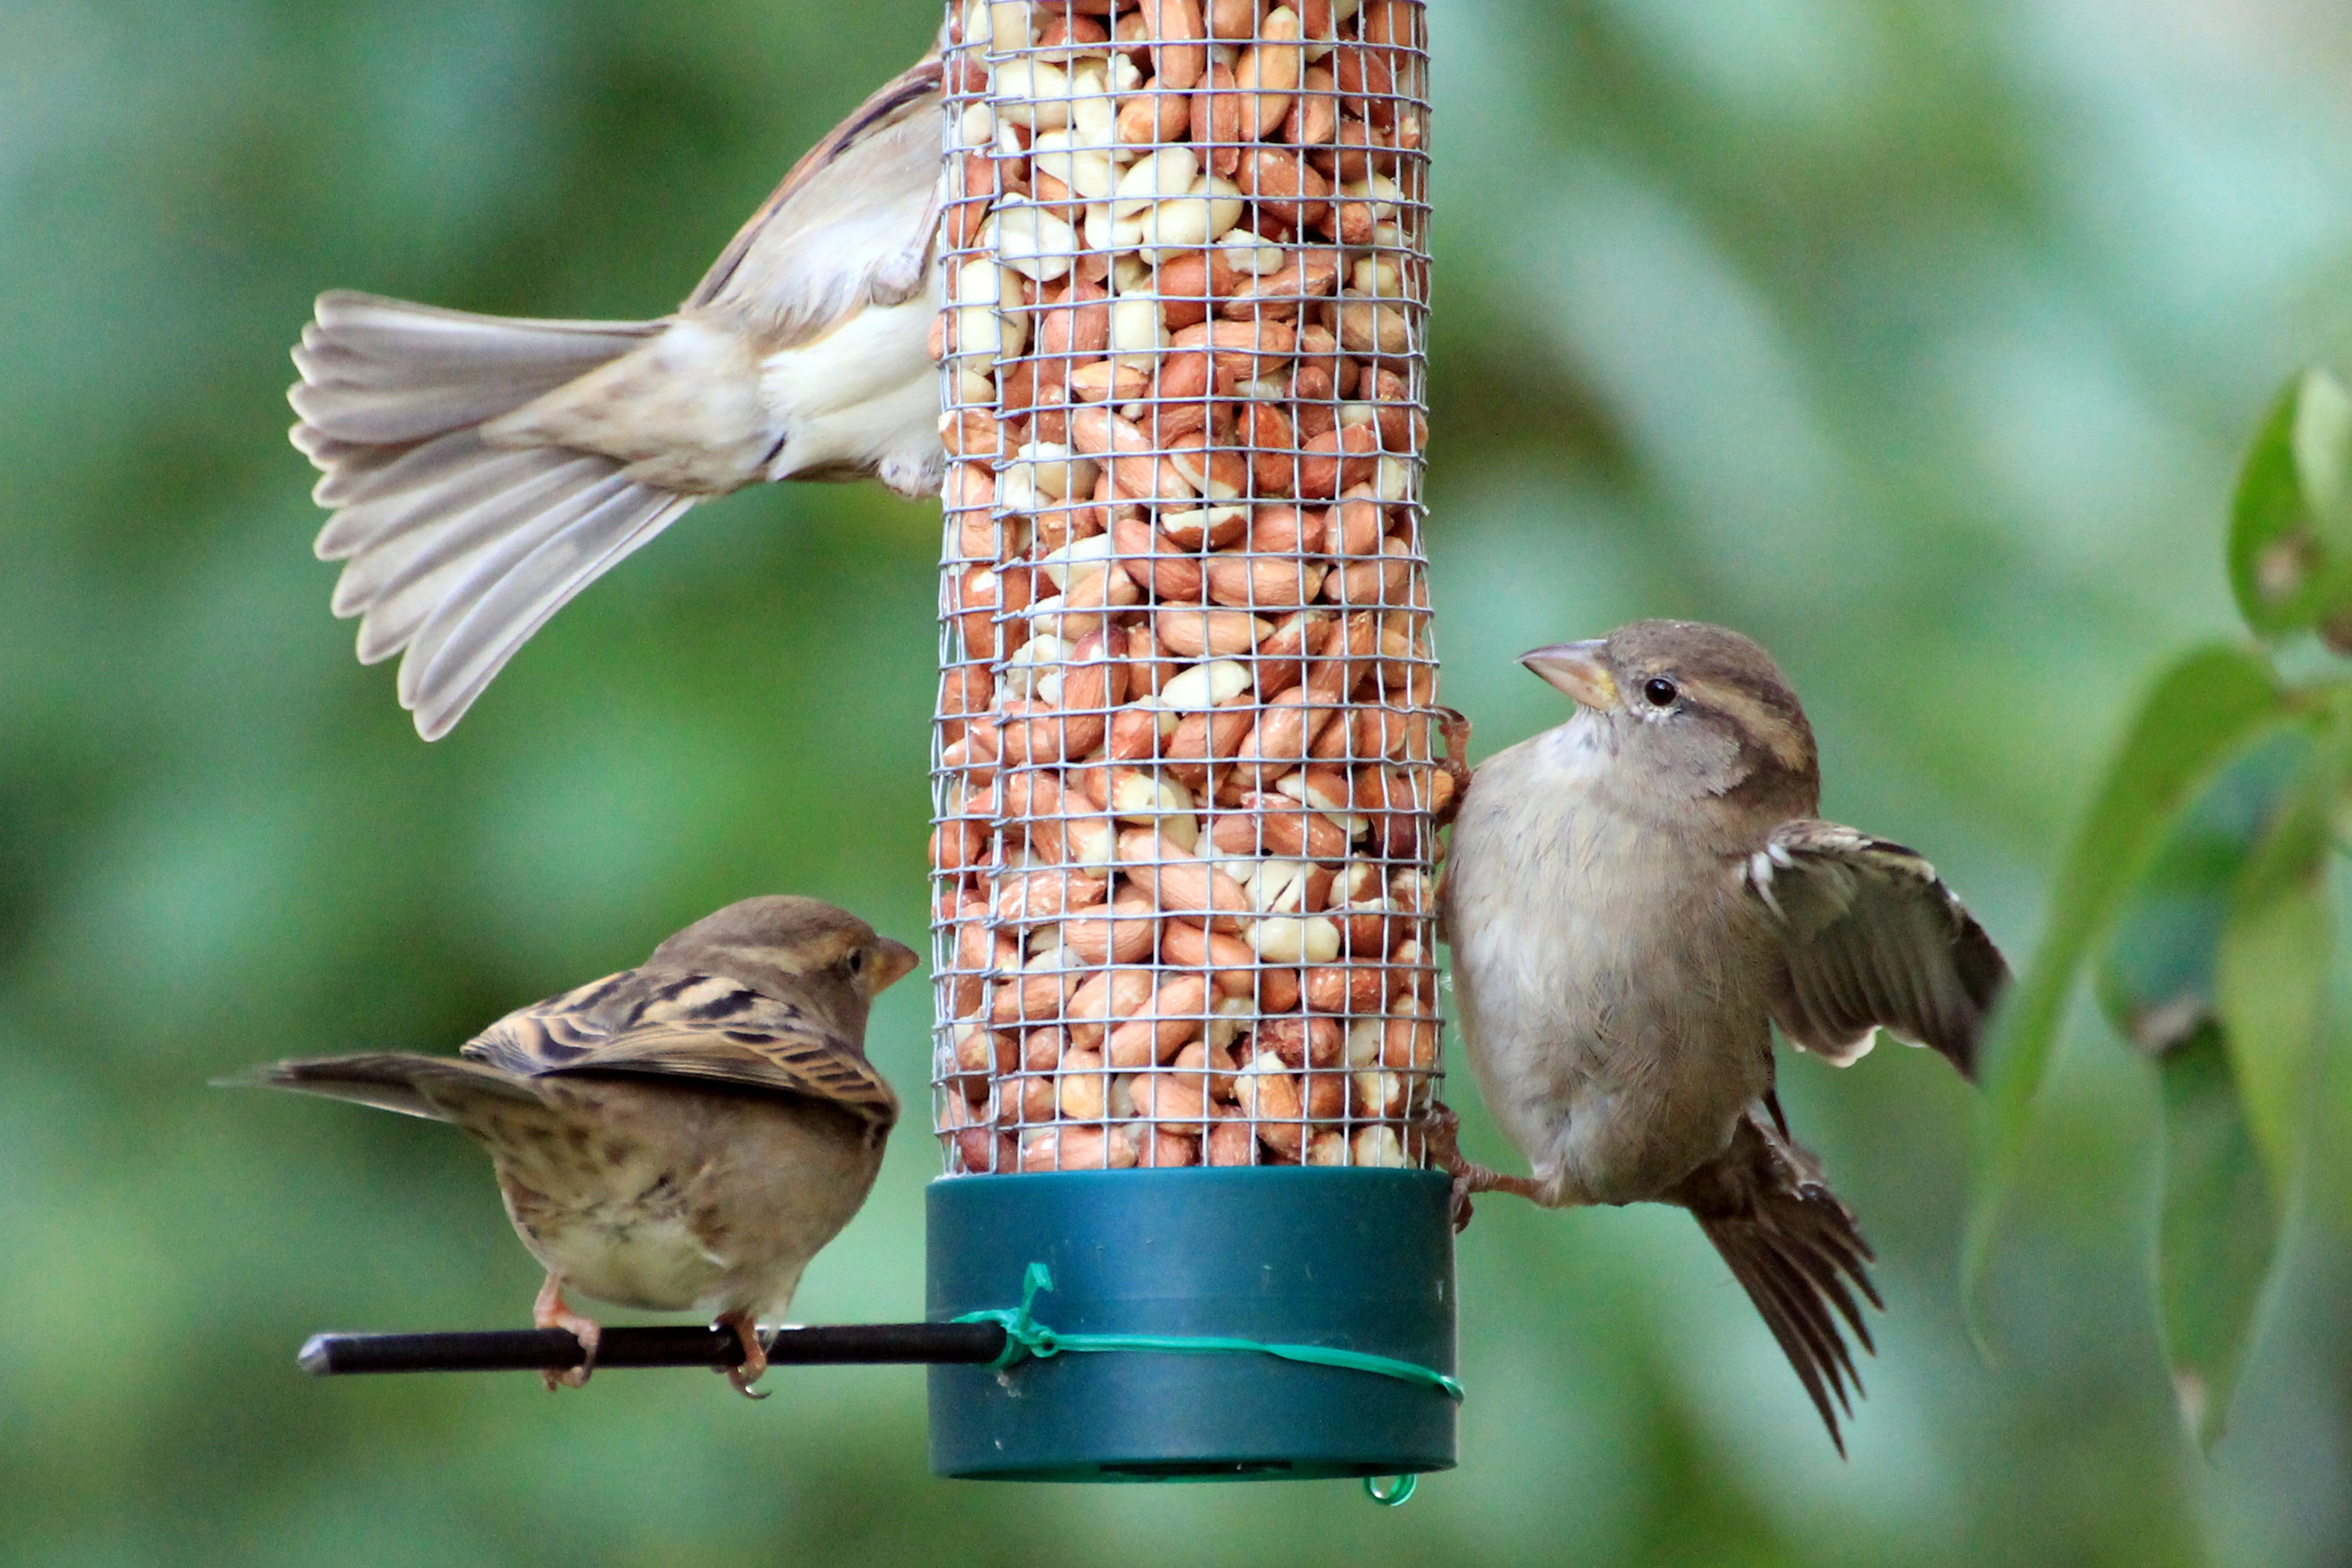
nature, branch, bird, wildlife, food, beak, garden, fauna, songbird, birds, vertebrate, sparrow, cheeky, finch, brambling, sparrows, house sparrow, perching bird, emberizidae, nightingale, house finch, ortolan bunting